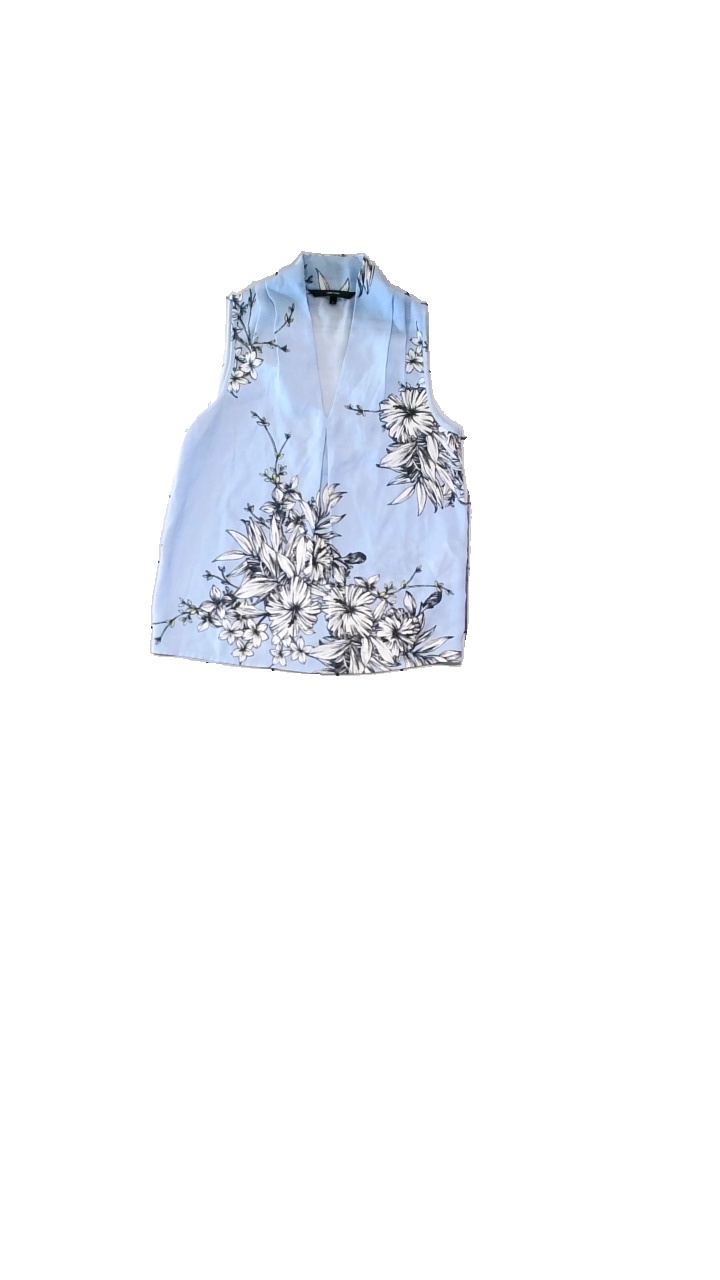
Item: Blouse (Ladies)
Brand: Vero Moda
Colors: White, Blue, Multicolor
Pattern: Floral print
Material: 100% Polyester
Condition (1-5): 3
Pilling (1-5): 4
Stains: Minor
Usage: Reuse
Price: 50-100